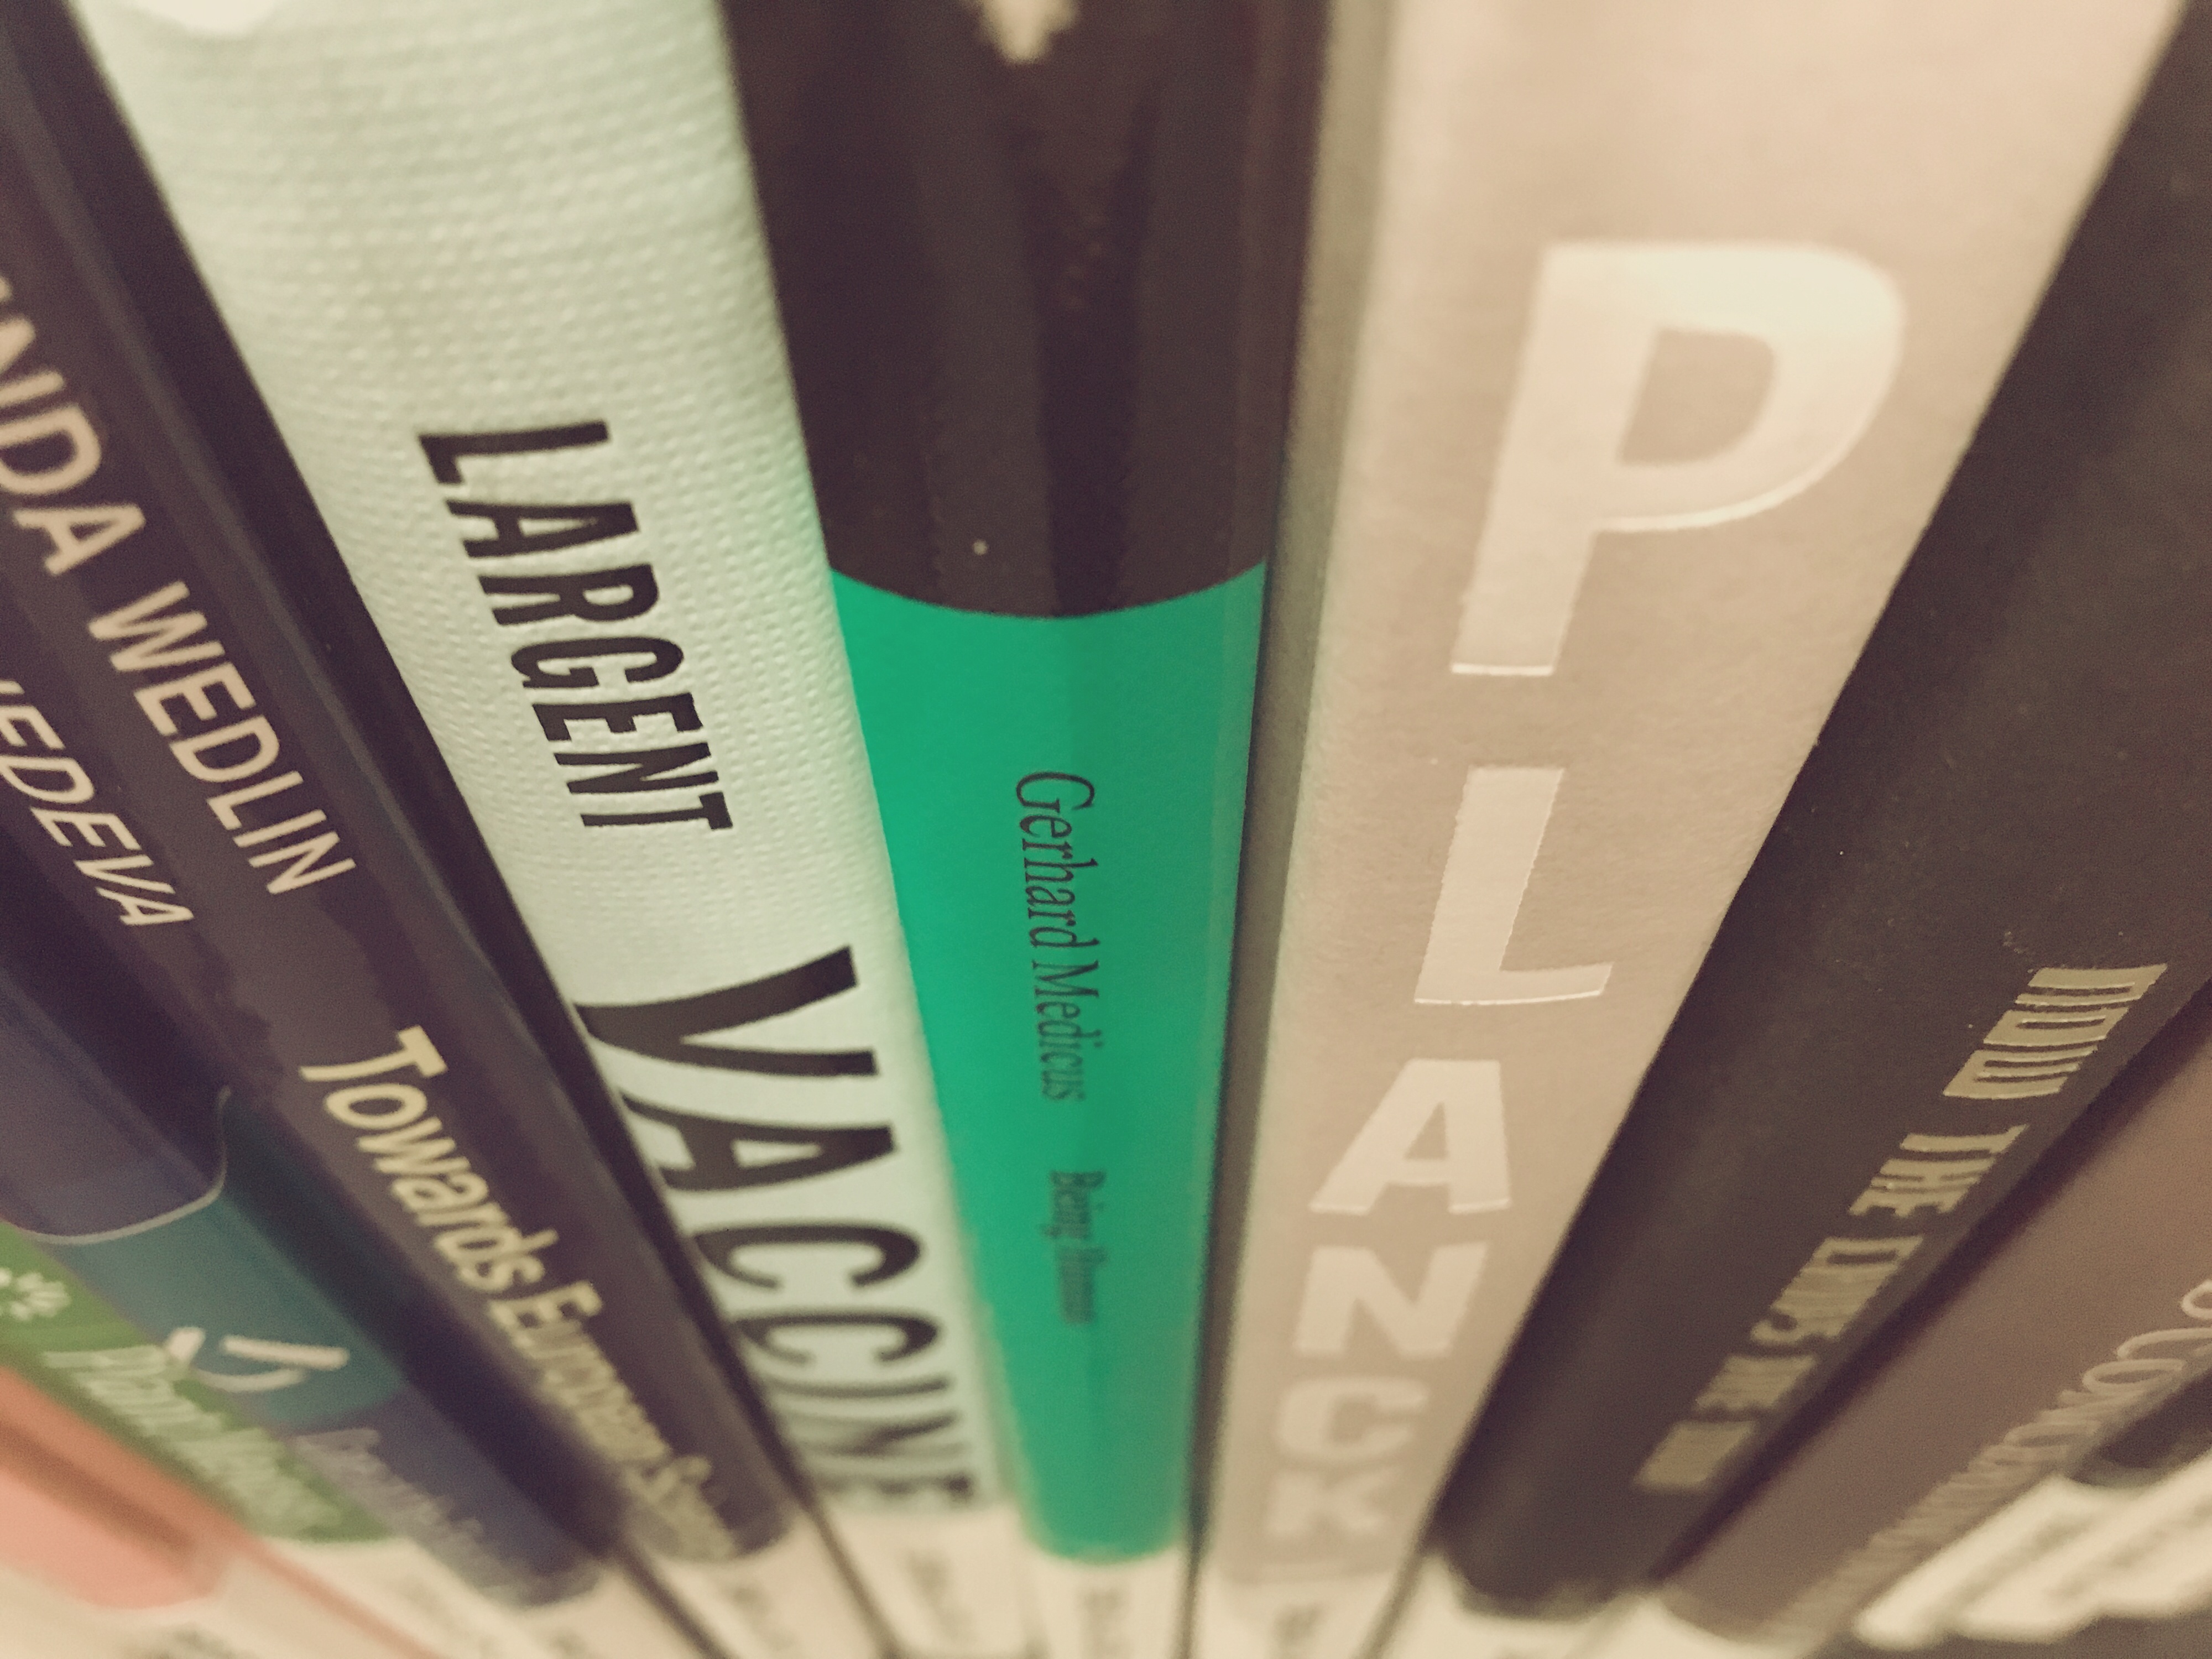
writing, novel, read, pencil, white, green, color, colorful, paper, lip, education, eyelash, brand, colors, books, eye, beauty, learn, learning, organ, cover, cosmetics, editorial, book covers, book cover design